Alfred Jones (engraver)

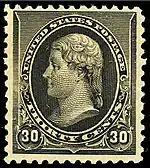
Issue of 1890

Alfred Jones (c. 1819 in Liverpool, England – 1900 in New York City) was an American engraver. He also made portrait and landscape paintings. In the 1890s he was employed at the American Bank Note Company in New York. He was the artist and engraver of the 1890 Postage stamp that honored Thomas Jefferson.